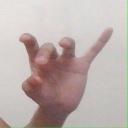
अक्षर: ओ